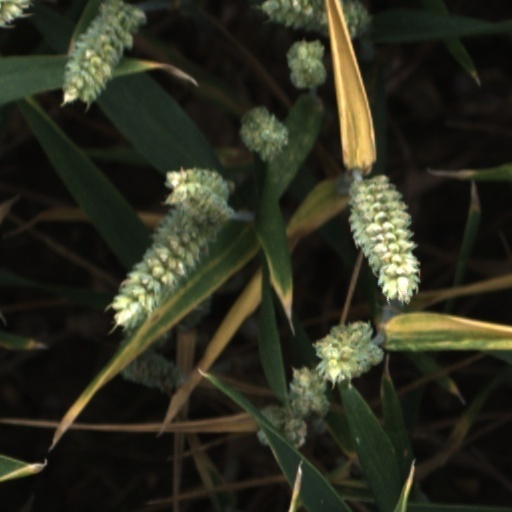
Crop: wheat